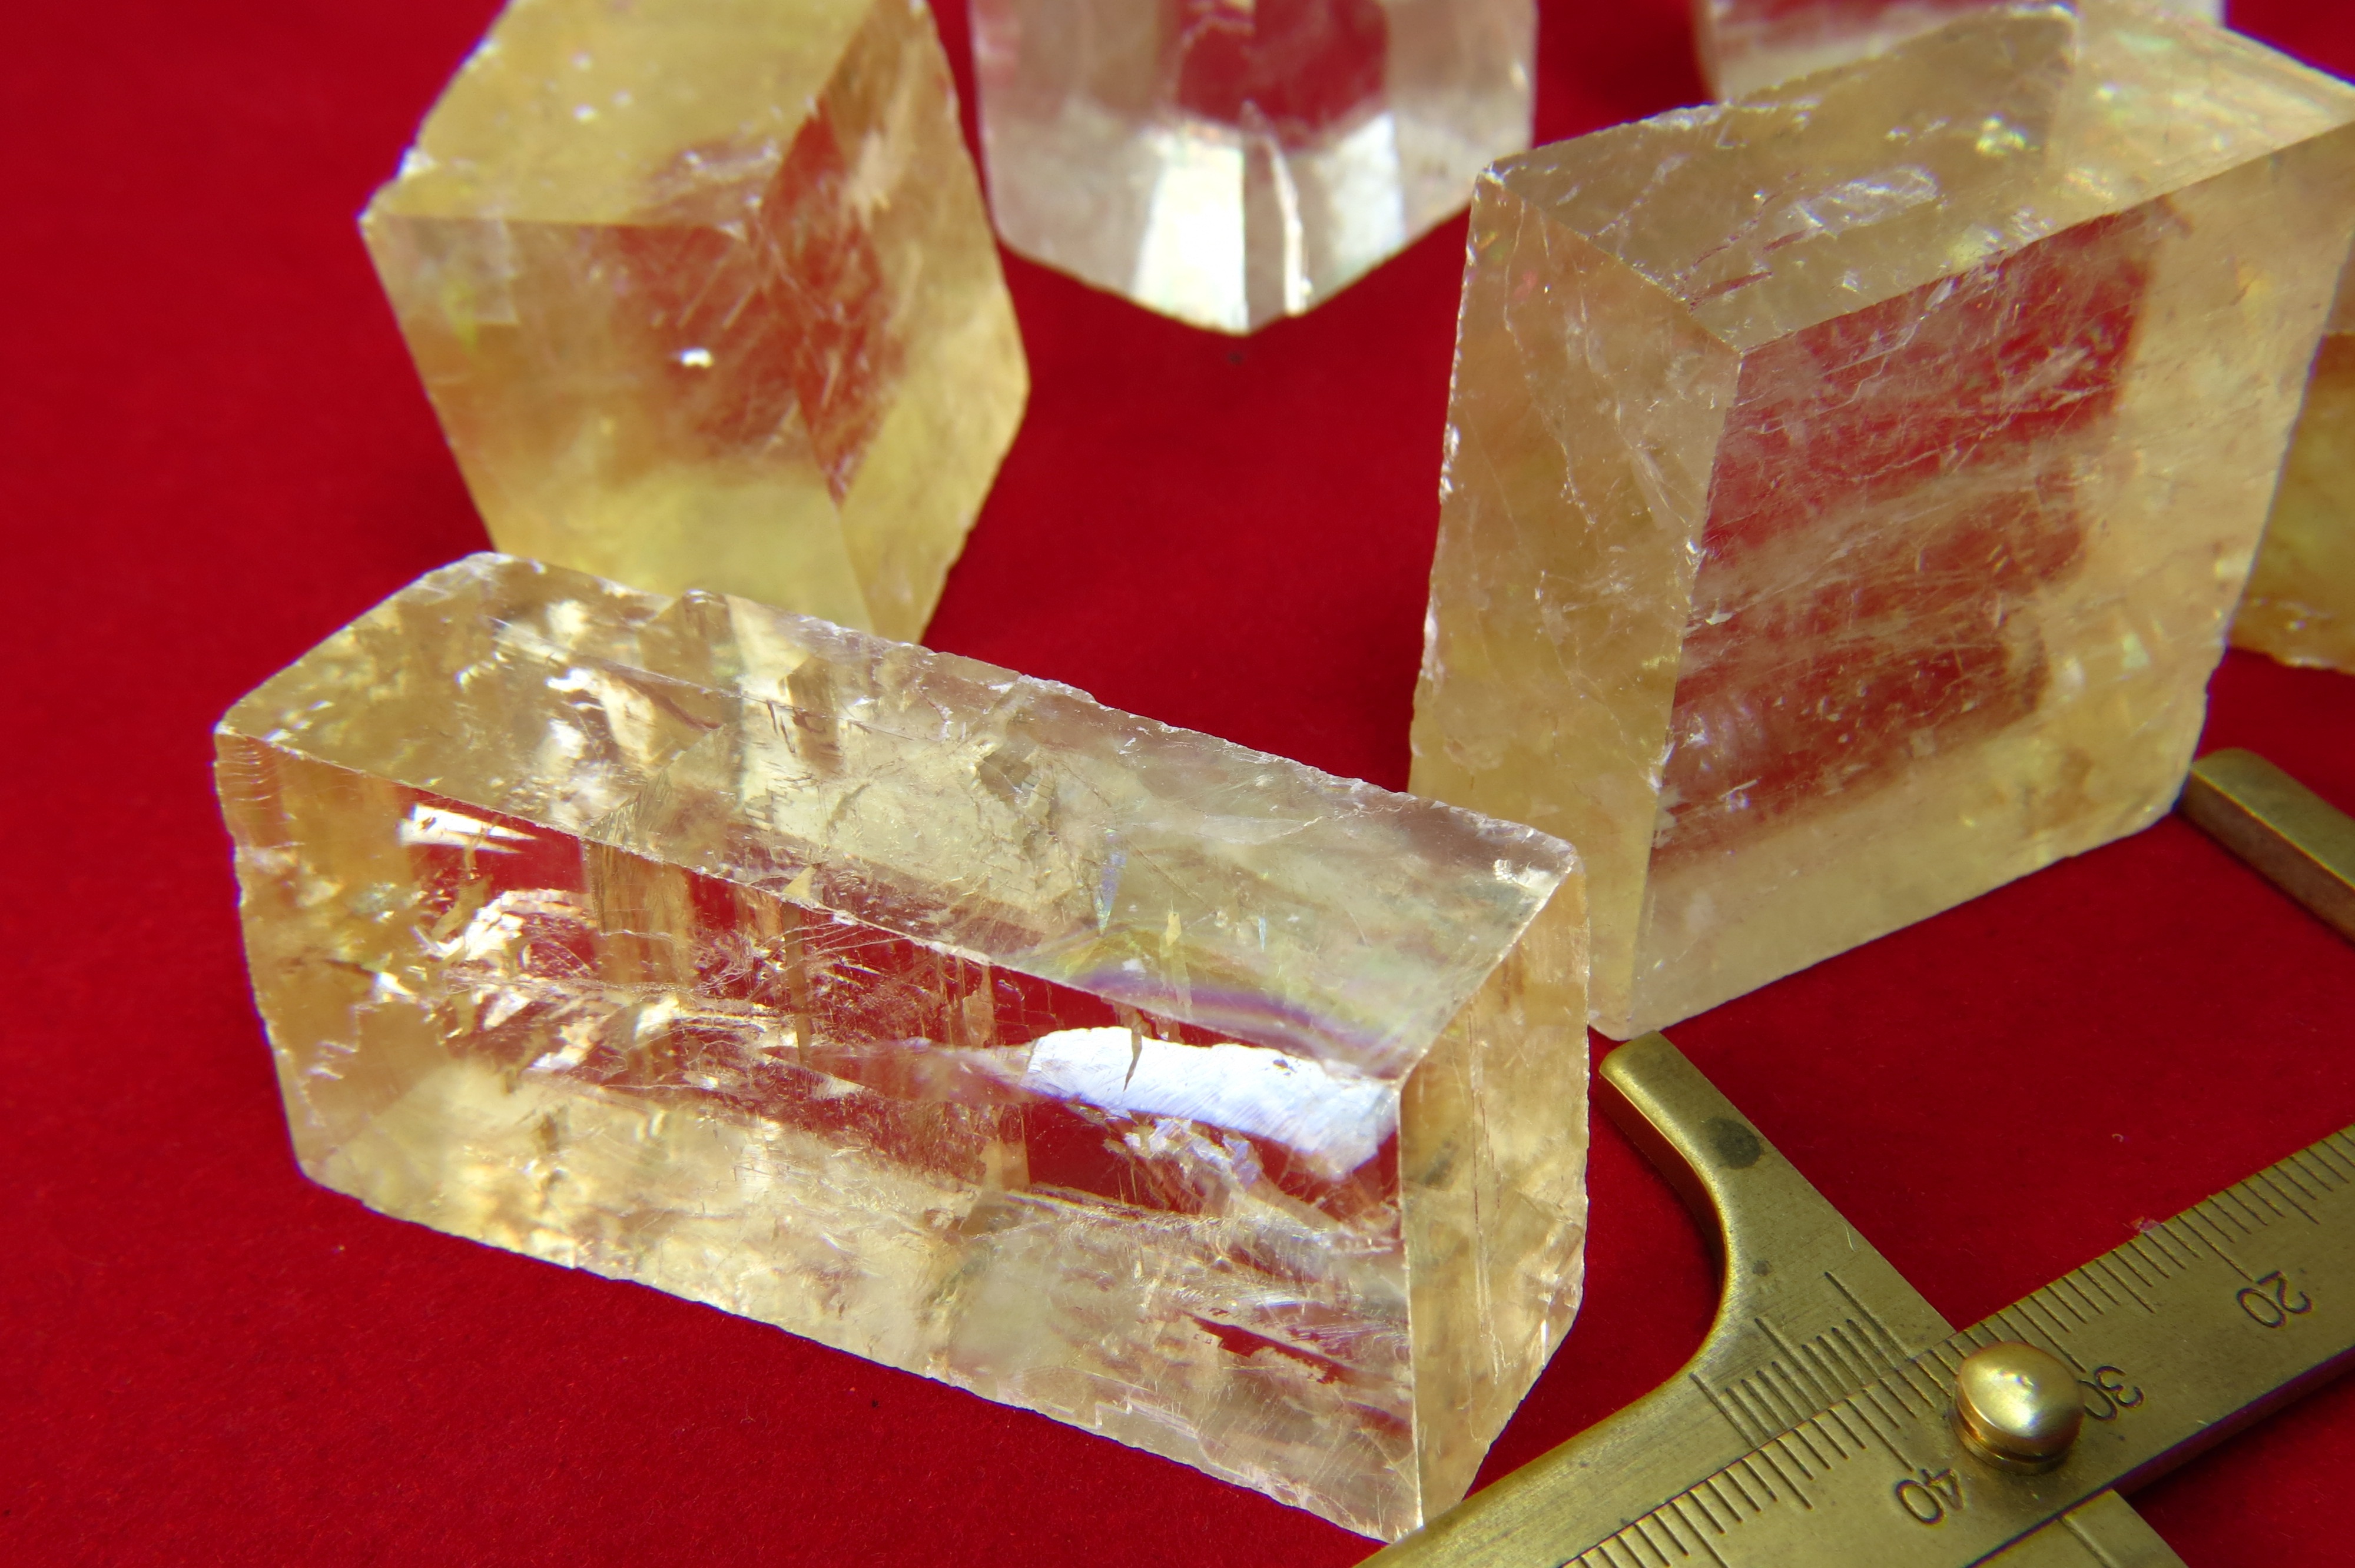
stone, food, natural, iceland, jewellery, icelandic, mineral, quartz, calcite, spar, fracture, kopalina, color stone, birefringence, spat, icelandic spar